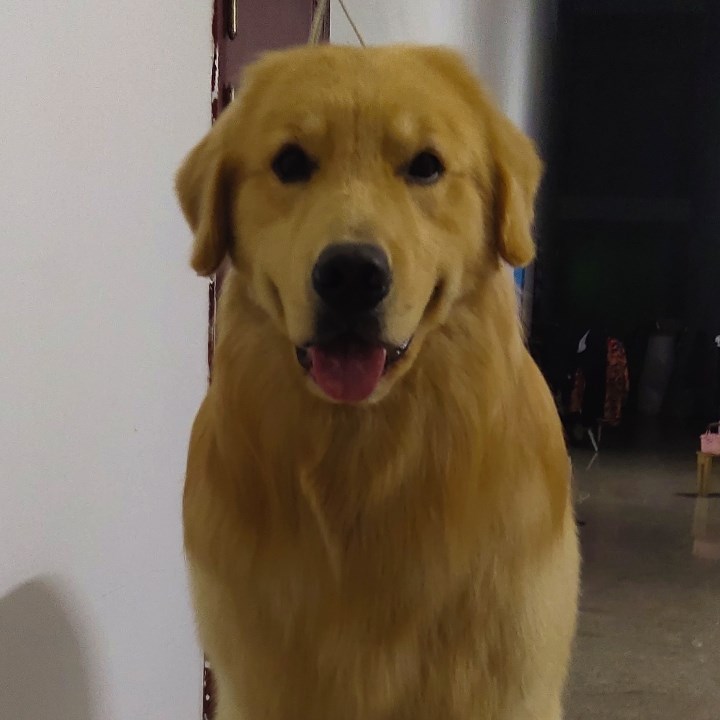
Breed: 5355-n000126-golden_retriever